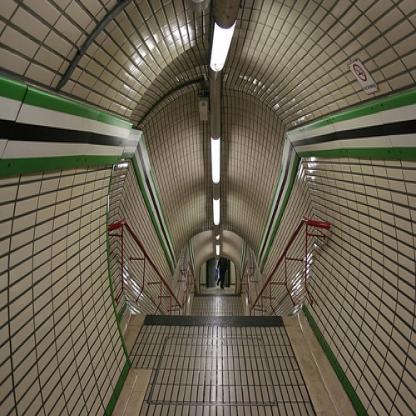
Scene: Indoor